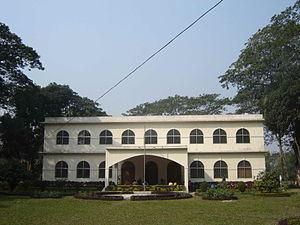
Zainul Abedin est un peintre bengali qui s'est fait connaître en 1944 grâce à sa série de peintures représentant quelques-unes des grandes famines de l'Inde pendant sa période coloniale britannique. Après la partition du sous-continent indien, il s'installe au Pakistan. En 1948, il participe à la création de l'Institut des Arts et Métiers à l'université de Dacca. L'Indian Express l'a décrit comme « un peintre légendaire du Bangladesh ». Comme beaucoup de ses contemporains, ses peintures sur la famine du Bengale de 1943 sont considérées comme ses œuvres les plus caractéristiques. Son pays natal l'a honoré en lui donnant le titre de Shilpacharjo, grand professeur des arts, pour ses qualités artistiques et visionnaires. Il a été le pionnier du mouvement de l'art moderne qui a eu lieu au Bangladesh et a été considéré à juste titre par Syed Manzoorul Islam comme le père fondateur des arts modernes bangladais, peu après que le Bangladesh ait acquis le statut de république indépendante.